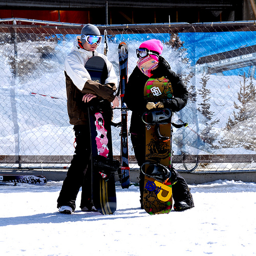
A couple of people holding snow boards in the snow.
Two snowboarders standing next to each other in the snow in front of a chain-link fence and a mural.
A couple of people standing around holding snowboards.
two snowboarders are standing holding their snowboards and a fence
A couple in snowboarding gear hold their snowboards and face each other in front of a fence with a snowy scene hung behind them.